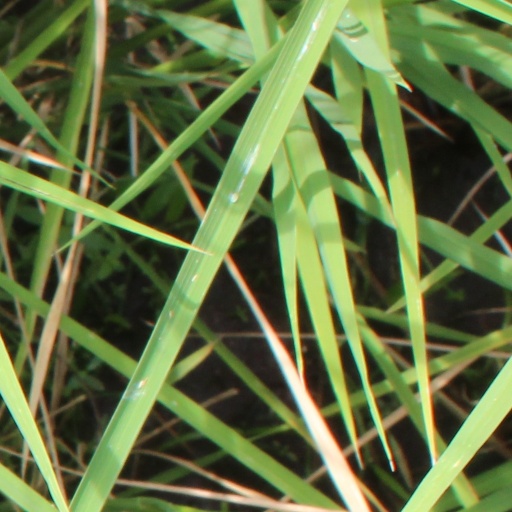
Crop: rice